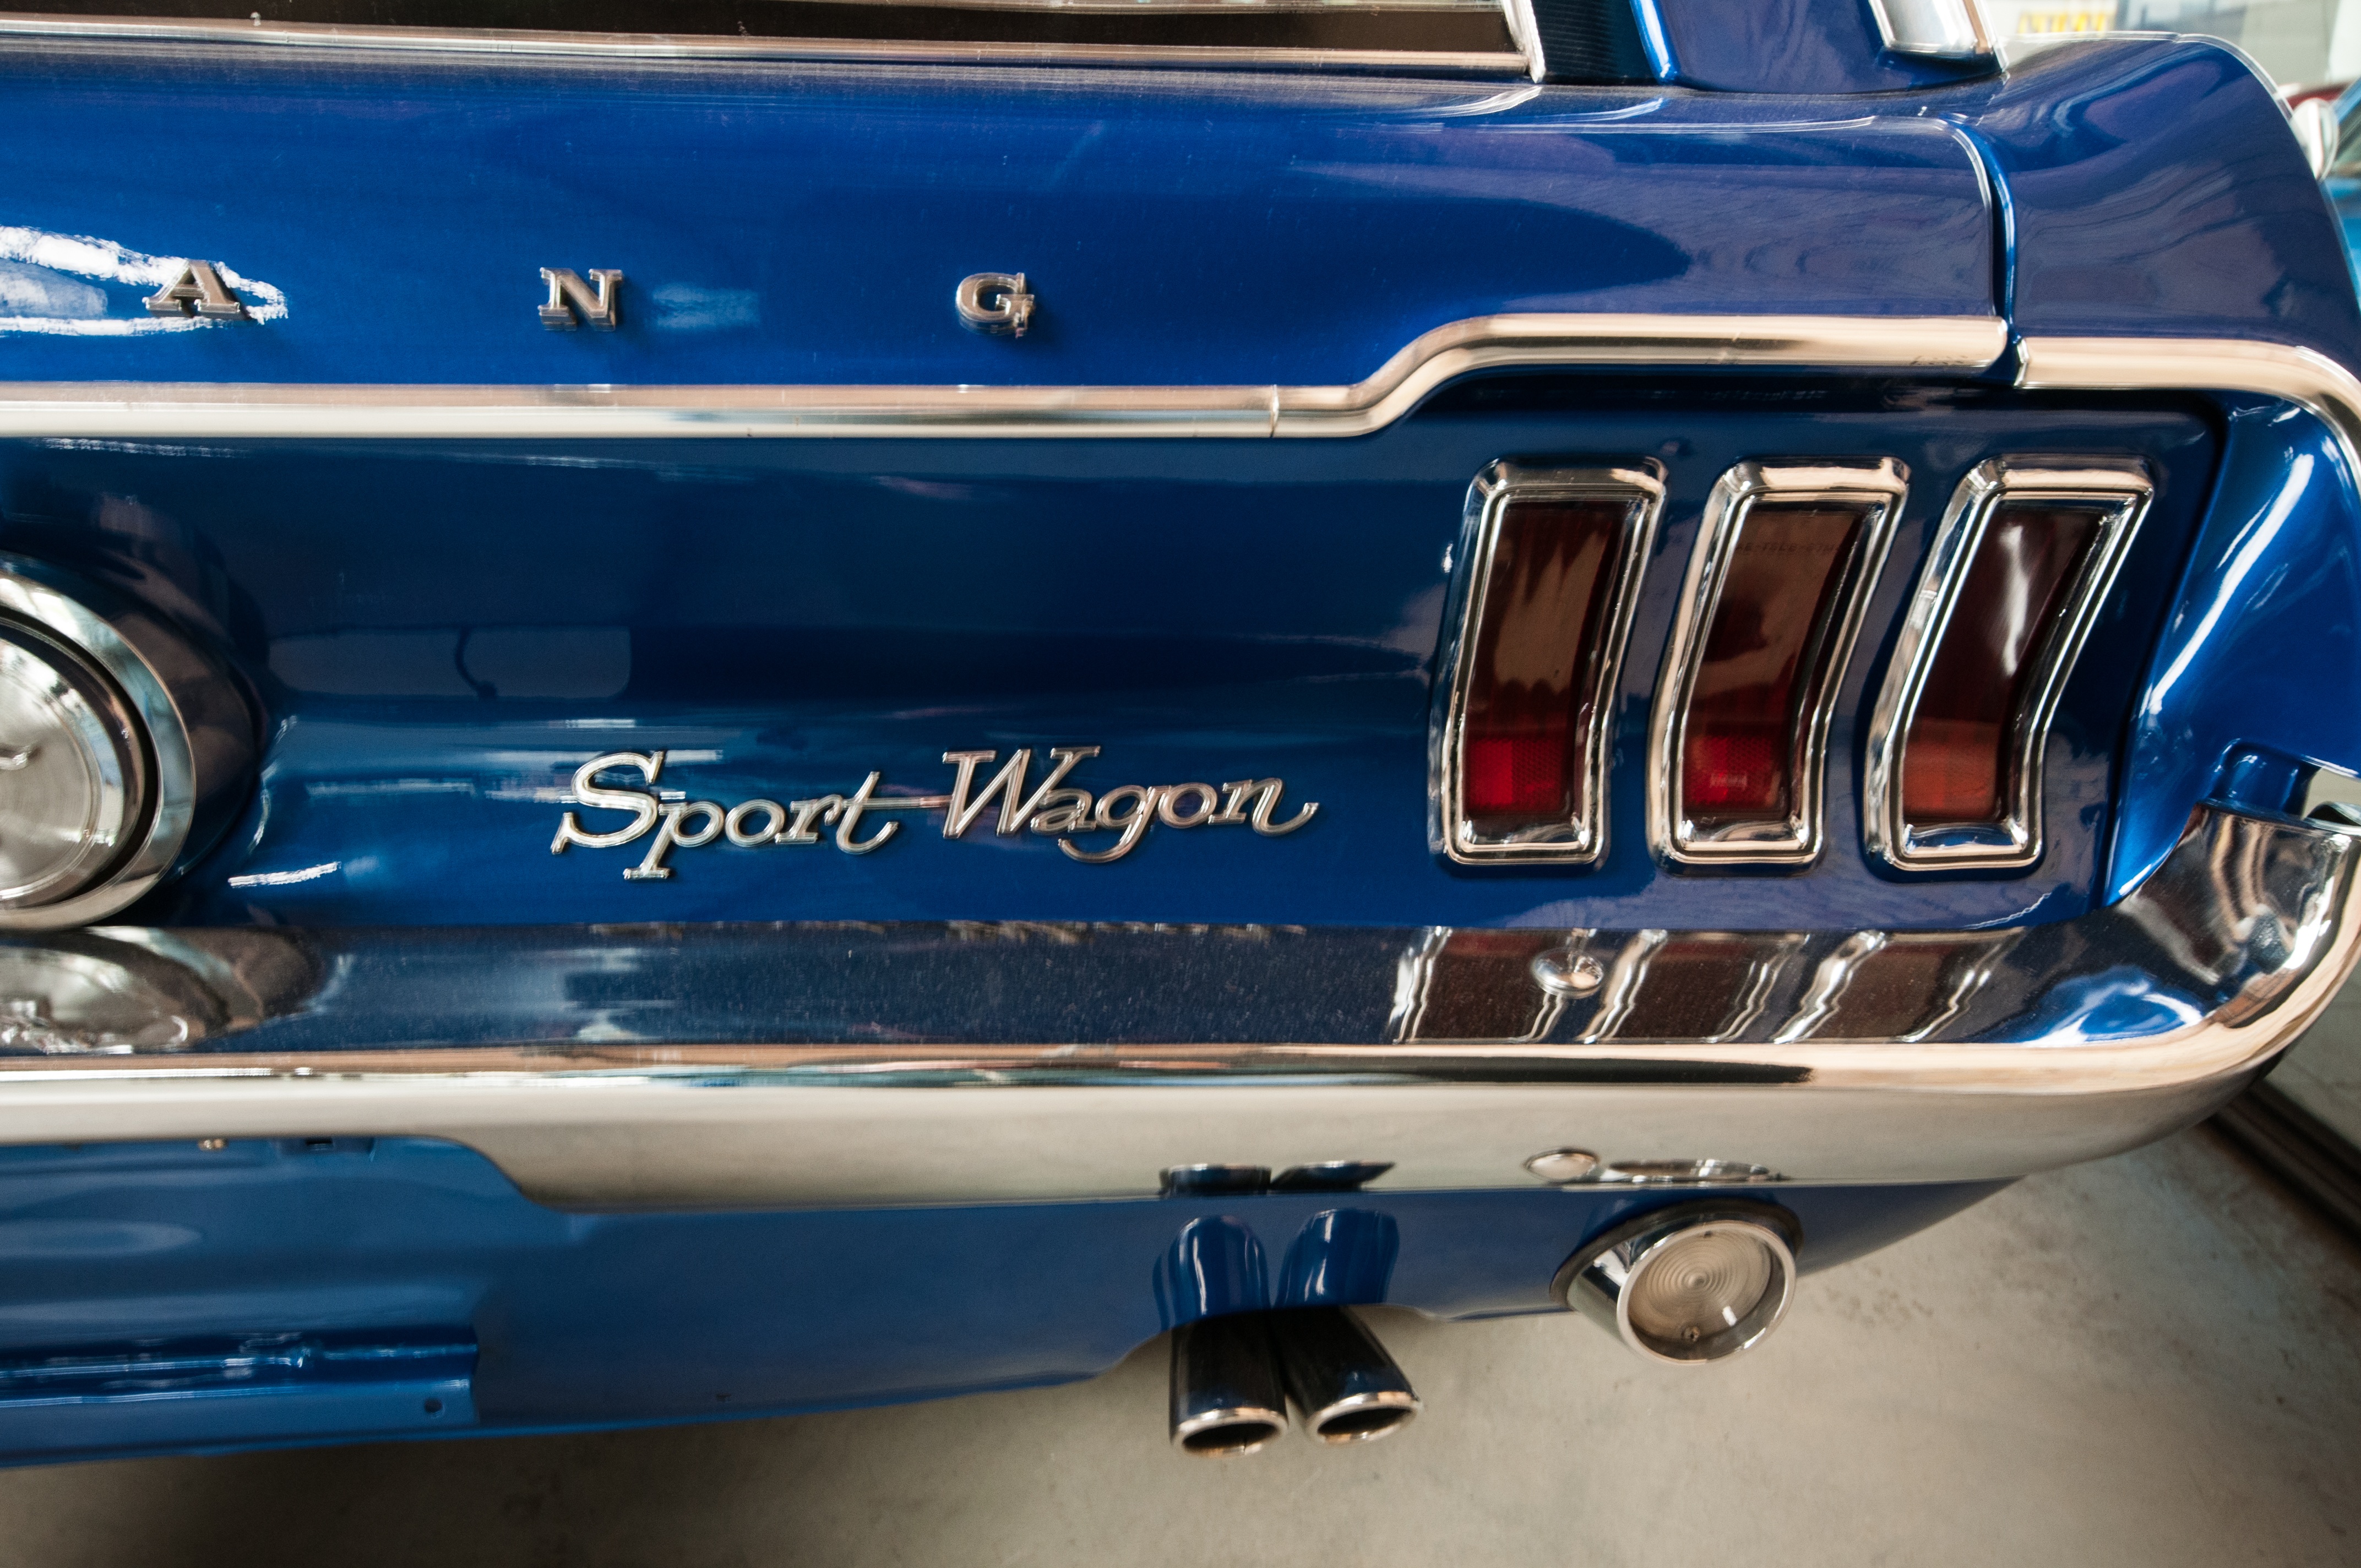
car, vintage, wheel, automobile, retro, old, transportation, vehicle, auto, sports car, motor vehicle, bumper, muscle car, sedan, style, classic, mustang, classic cars, auto show, land vehicle, automobile make, automotive exterior, compact car, vehicle registration plate, custom car